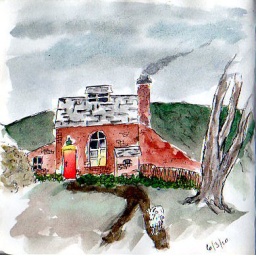
Focused on mottling on the brick walls and the light over the door and in the window.